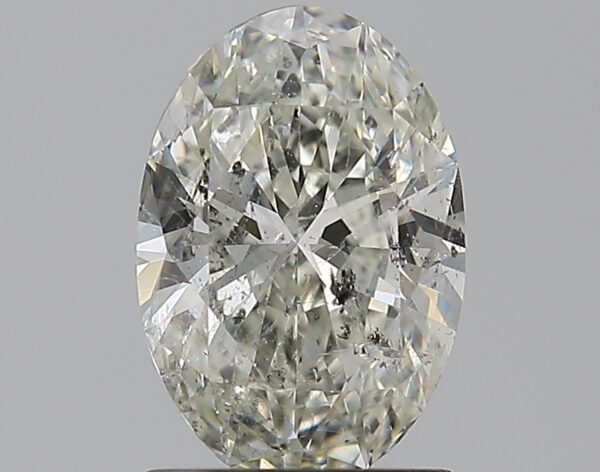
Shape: oval
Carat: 1.2
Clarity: SI2
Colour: H
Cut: EX
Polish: EX
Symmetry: VG
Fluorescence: M
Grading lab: HRD
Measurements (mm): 8.53 x 5.82 x 3.54